Window

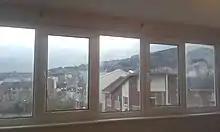
Double panel windows, also sometimes called dual pane windows, are windows that have two panes of glass inset into the frame of the window. The panes of glass are separated, creating an insulating air pocket that inhibits heat transfer much better than single pane windows.

A stained glass window is a window composed of pieces of colored glass, transparent, translucent or opaque, frequently portraying persons or scenes. Typically the glass in these windows is separated by lead glazing bars. Stained glass windows were popular in Victorian houses and some Wrightian houses, and are especially common in churches.